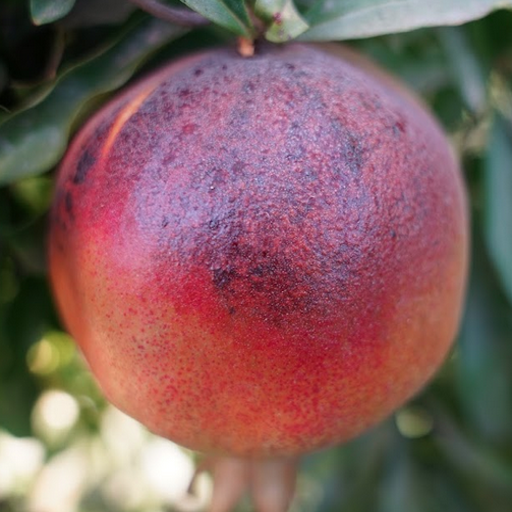
Label: Sunburn